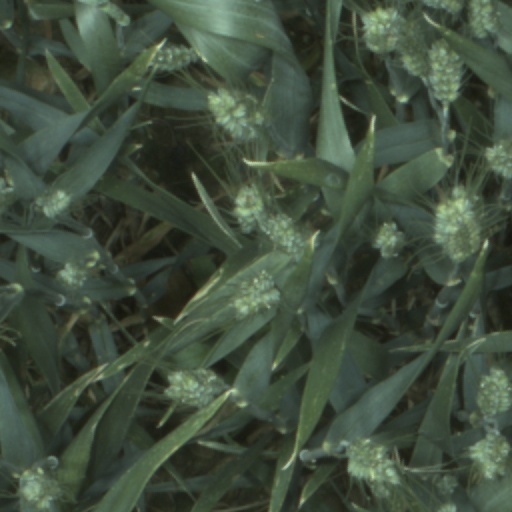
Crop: wheat